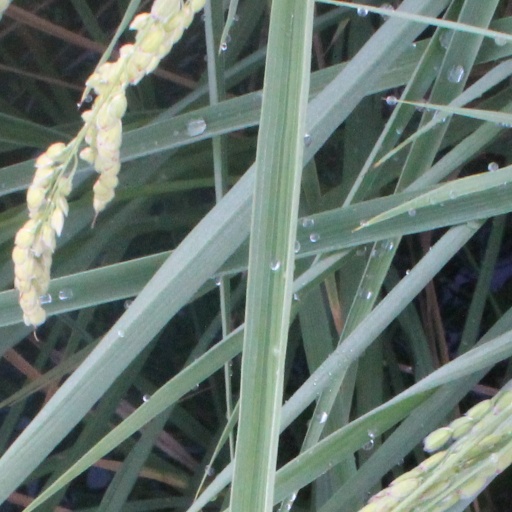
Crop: rice